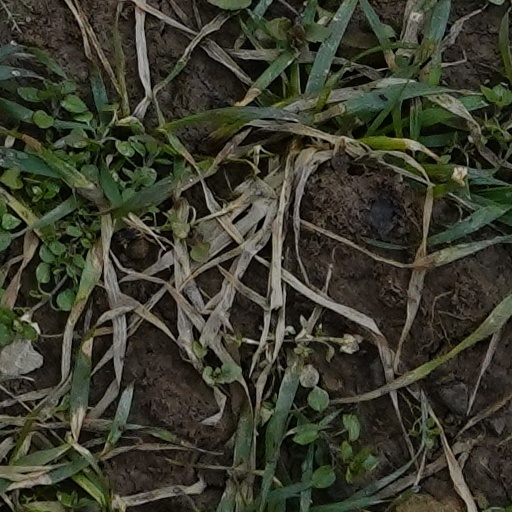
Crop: wheat